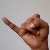
The image shows a hand gesture representing the letter 'J' in Indian Sign Language.